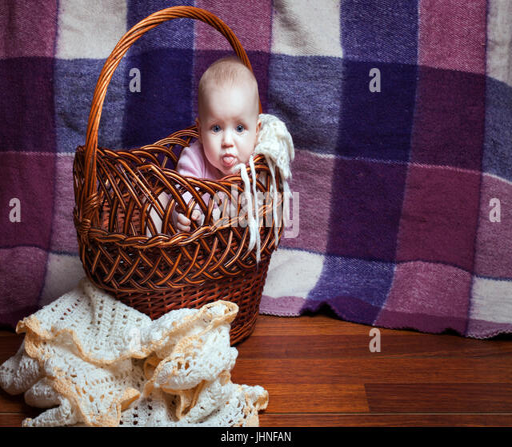
adorable baby girl sitting in a wicker basket and showing tongue